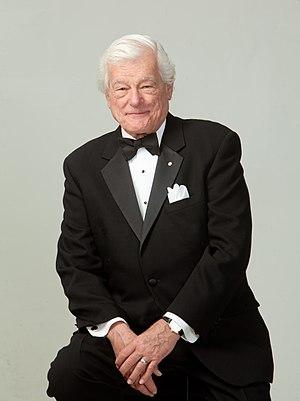
Thomas Benjamin Banks, dit Tommy Banks, né le 17 décembre 1936 à Calgary et mort le 25 janvier 2018 en Alberta, est un pianiste, chef d'orchestre, arrangeur, compositeur, une personnalité de la télévision et un sénateur canadien.